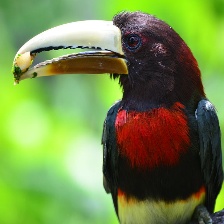
Species: IVORY BILLED ARACARI
Scientific name: PTEROGLOSSUS AZARA
ImageNet parent category: toucan